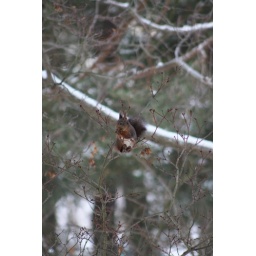
A squirrel in the tree outside my window today